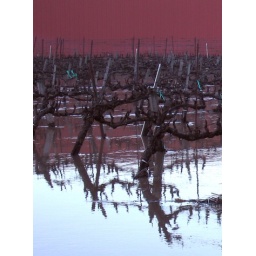
Vineyard under water Red barn Backdrop. New Year's Eve Flood of 2006